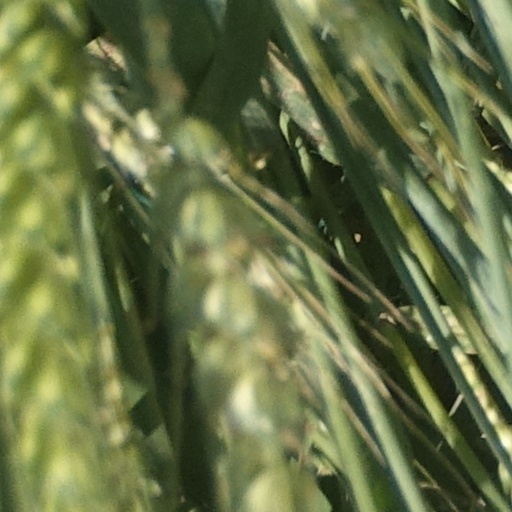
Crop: wheat